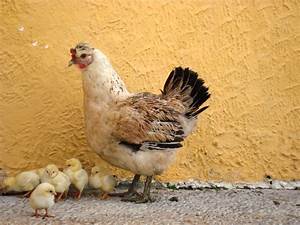
Label: chicken